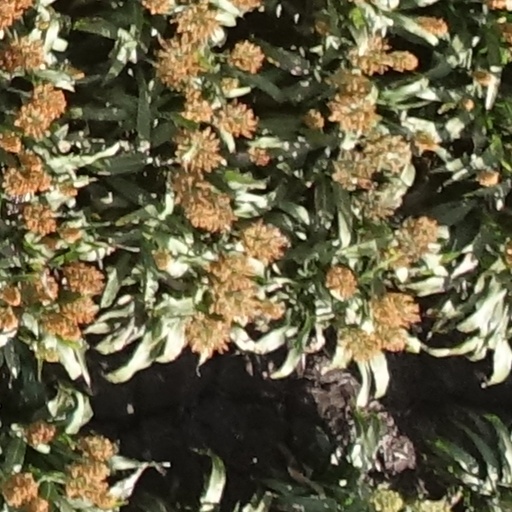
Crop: sorghum